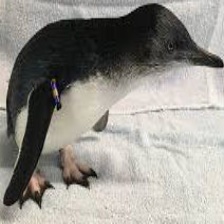
Species: FAIRY PENGUIN
Scientific name: EUDYPTULA MINOR
ImageNet parent category: king_penguin